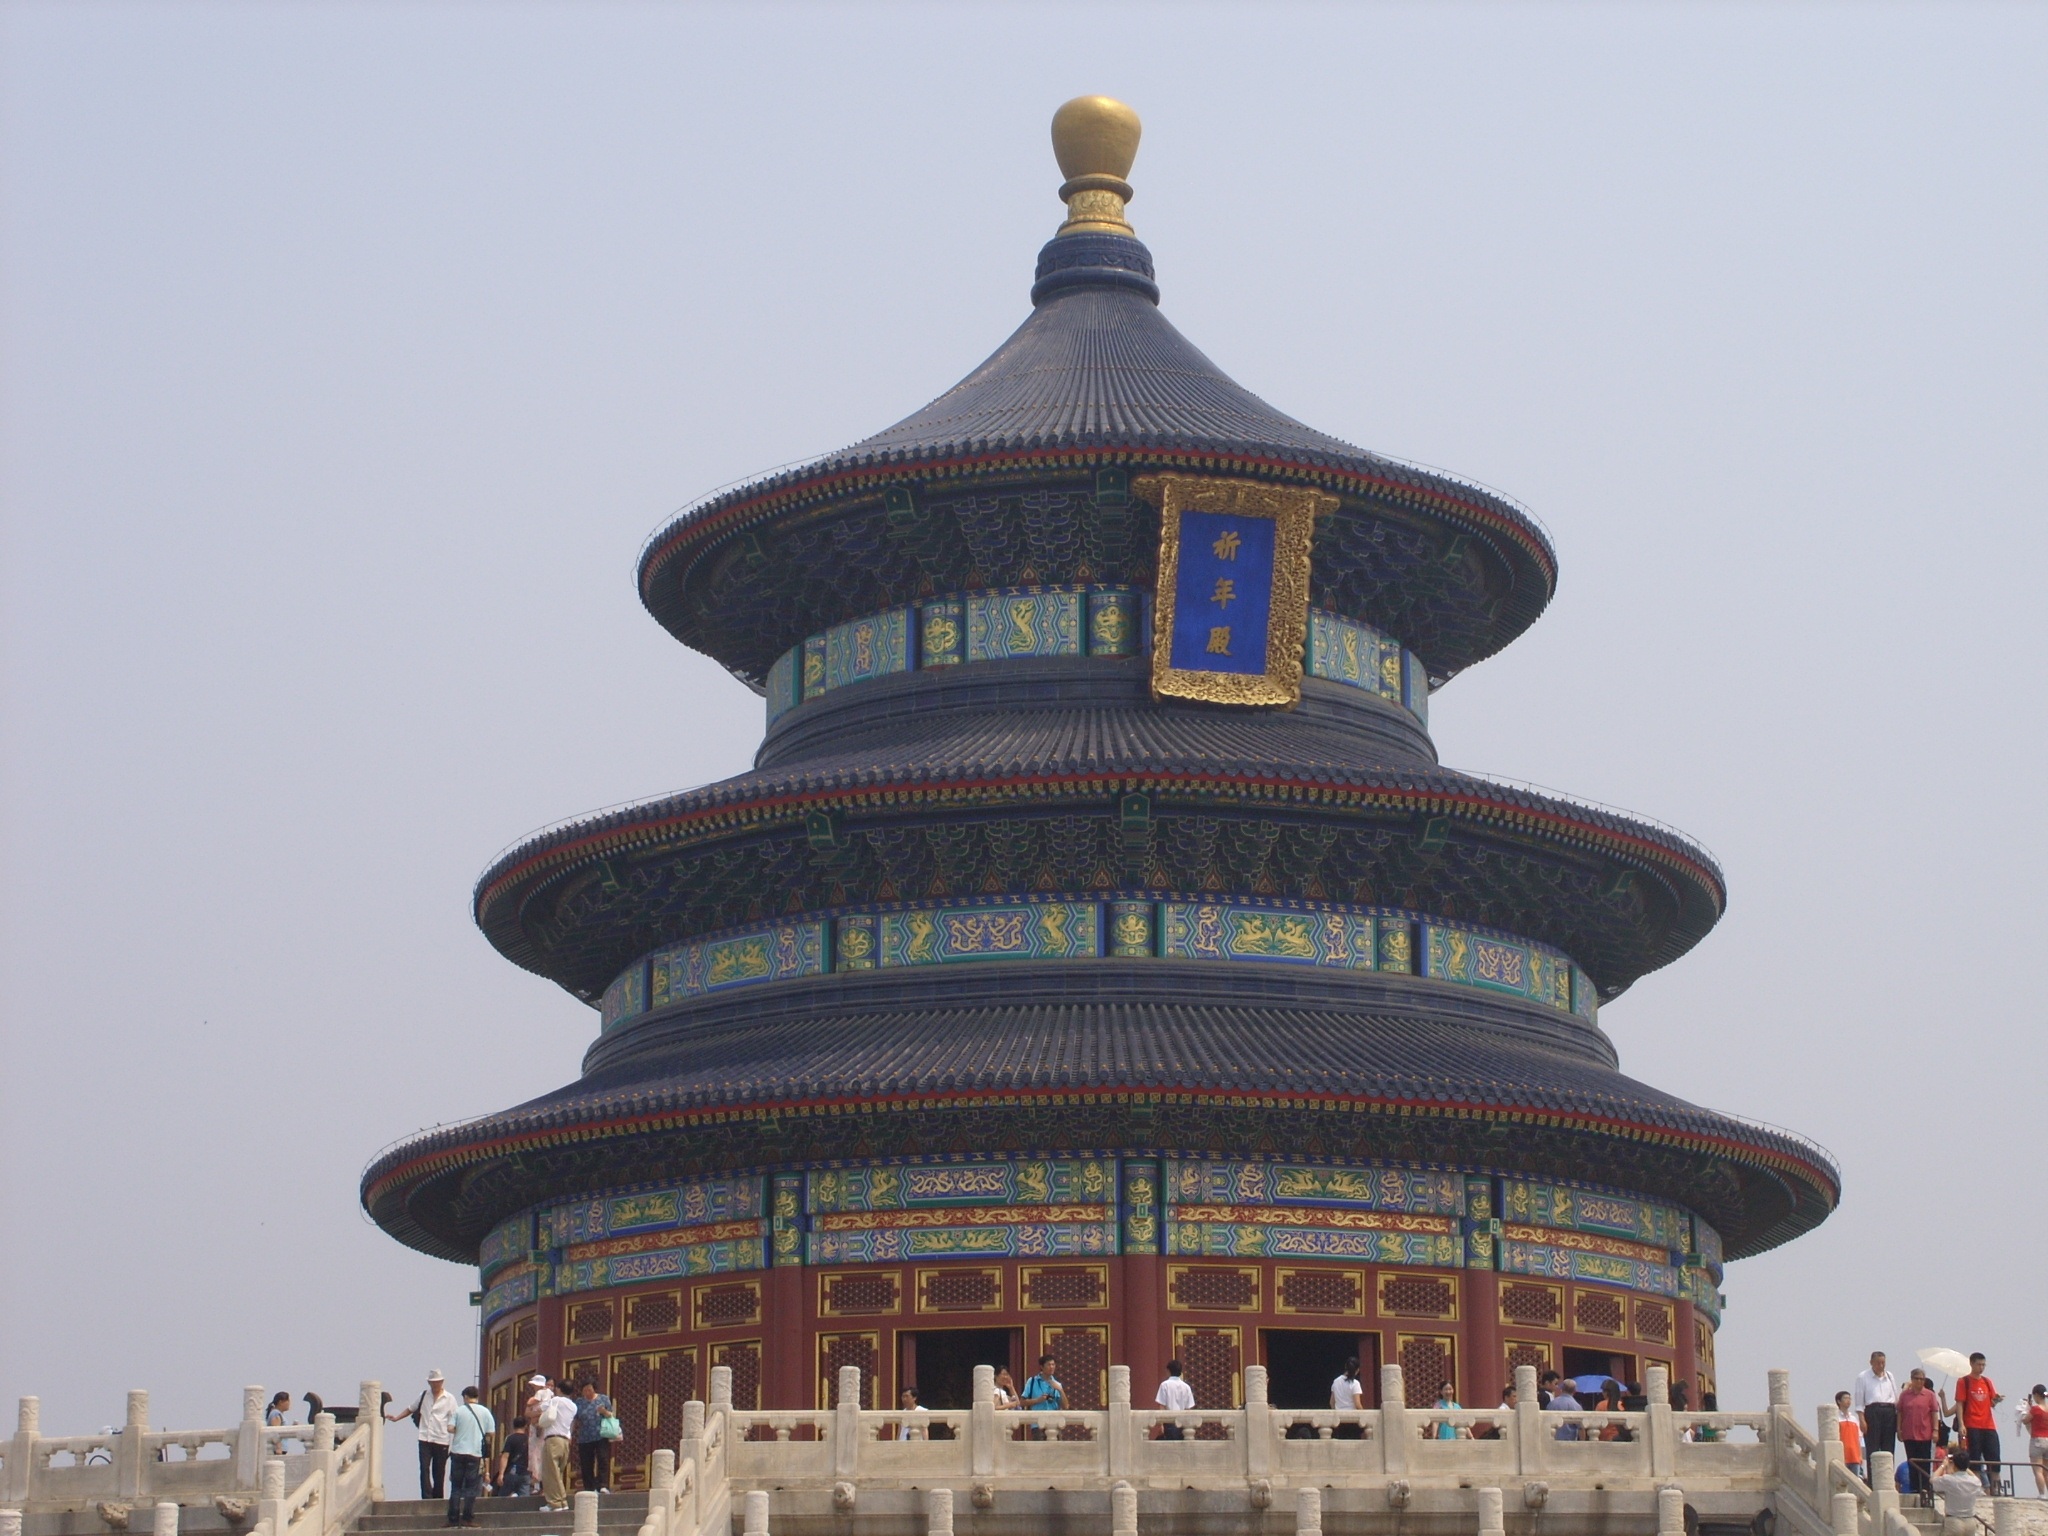
heaven, tower, landmark, place of worship, temple, beijing, china, chinese architecture, pagoda